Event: Nepal Earthquake
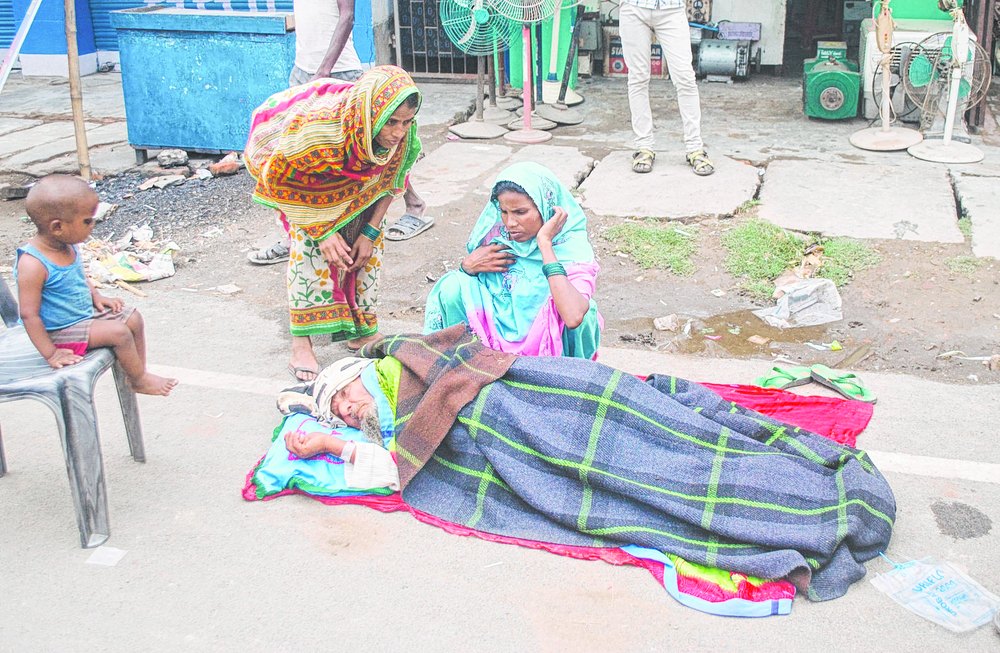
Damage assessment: no_damage